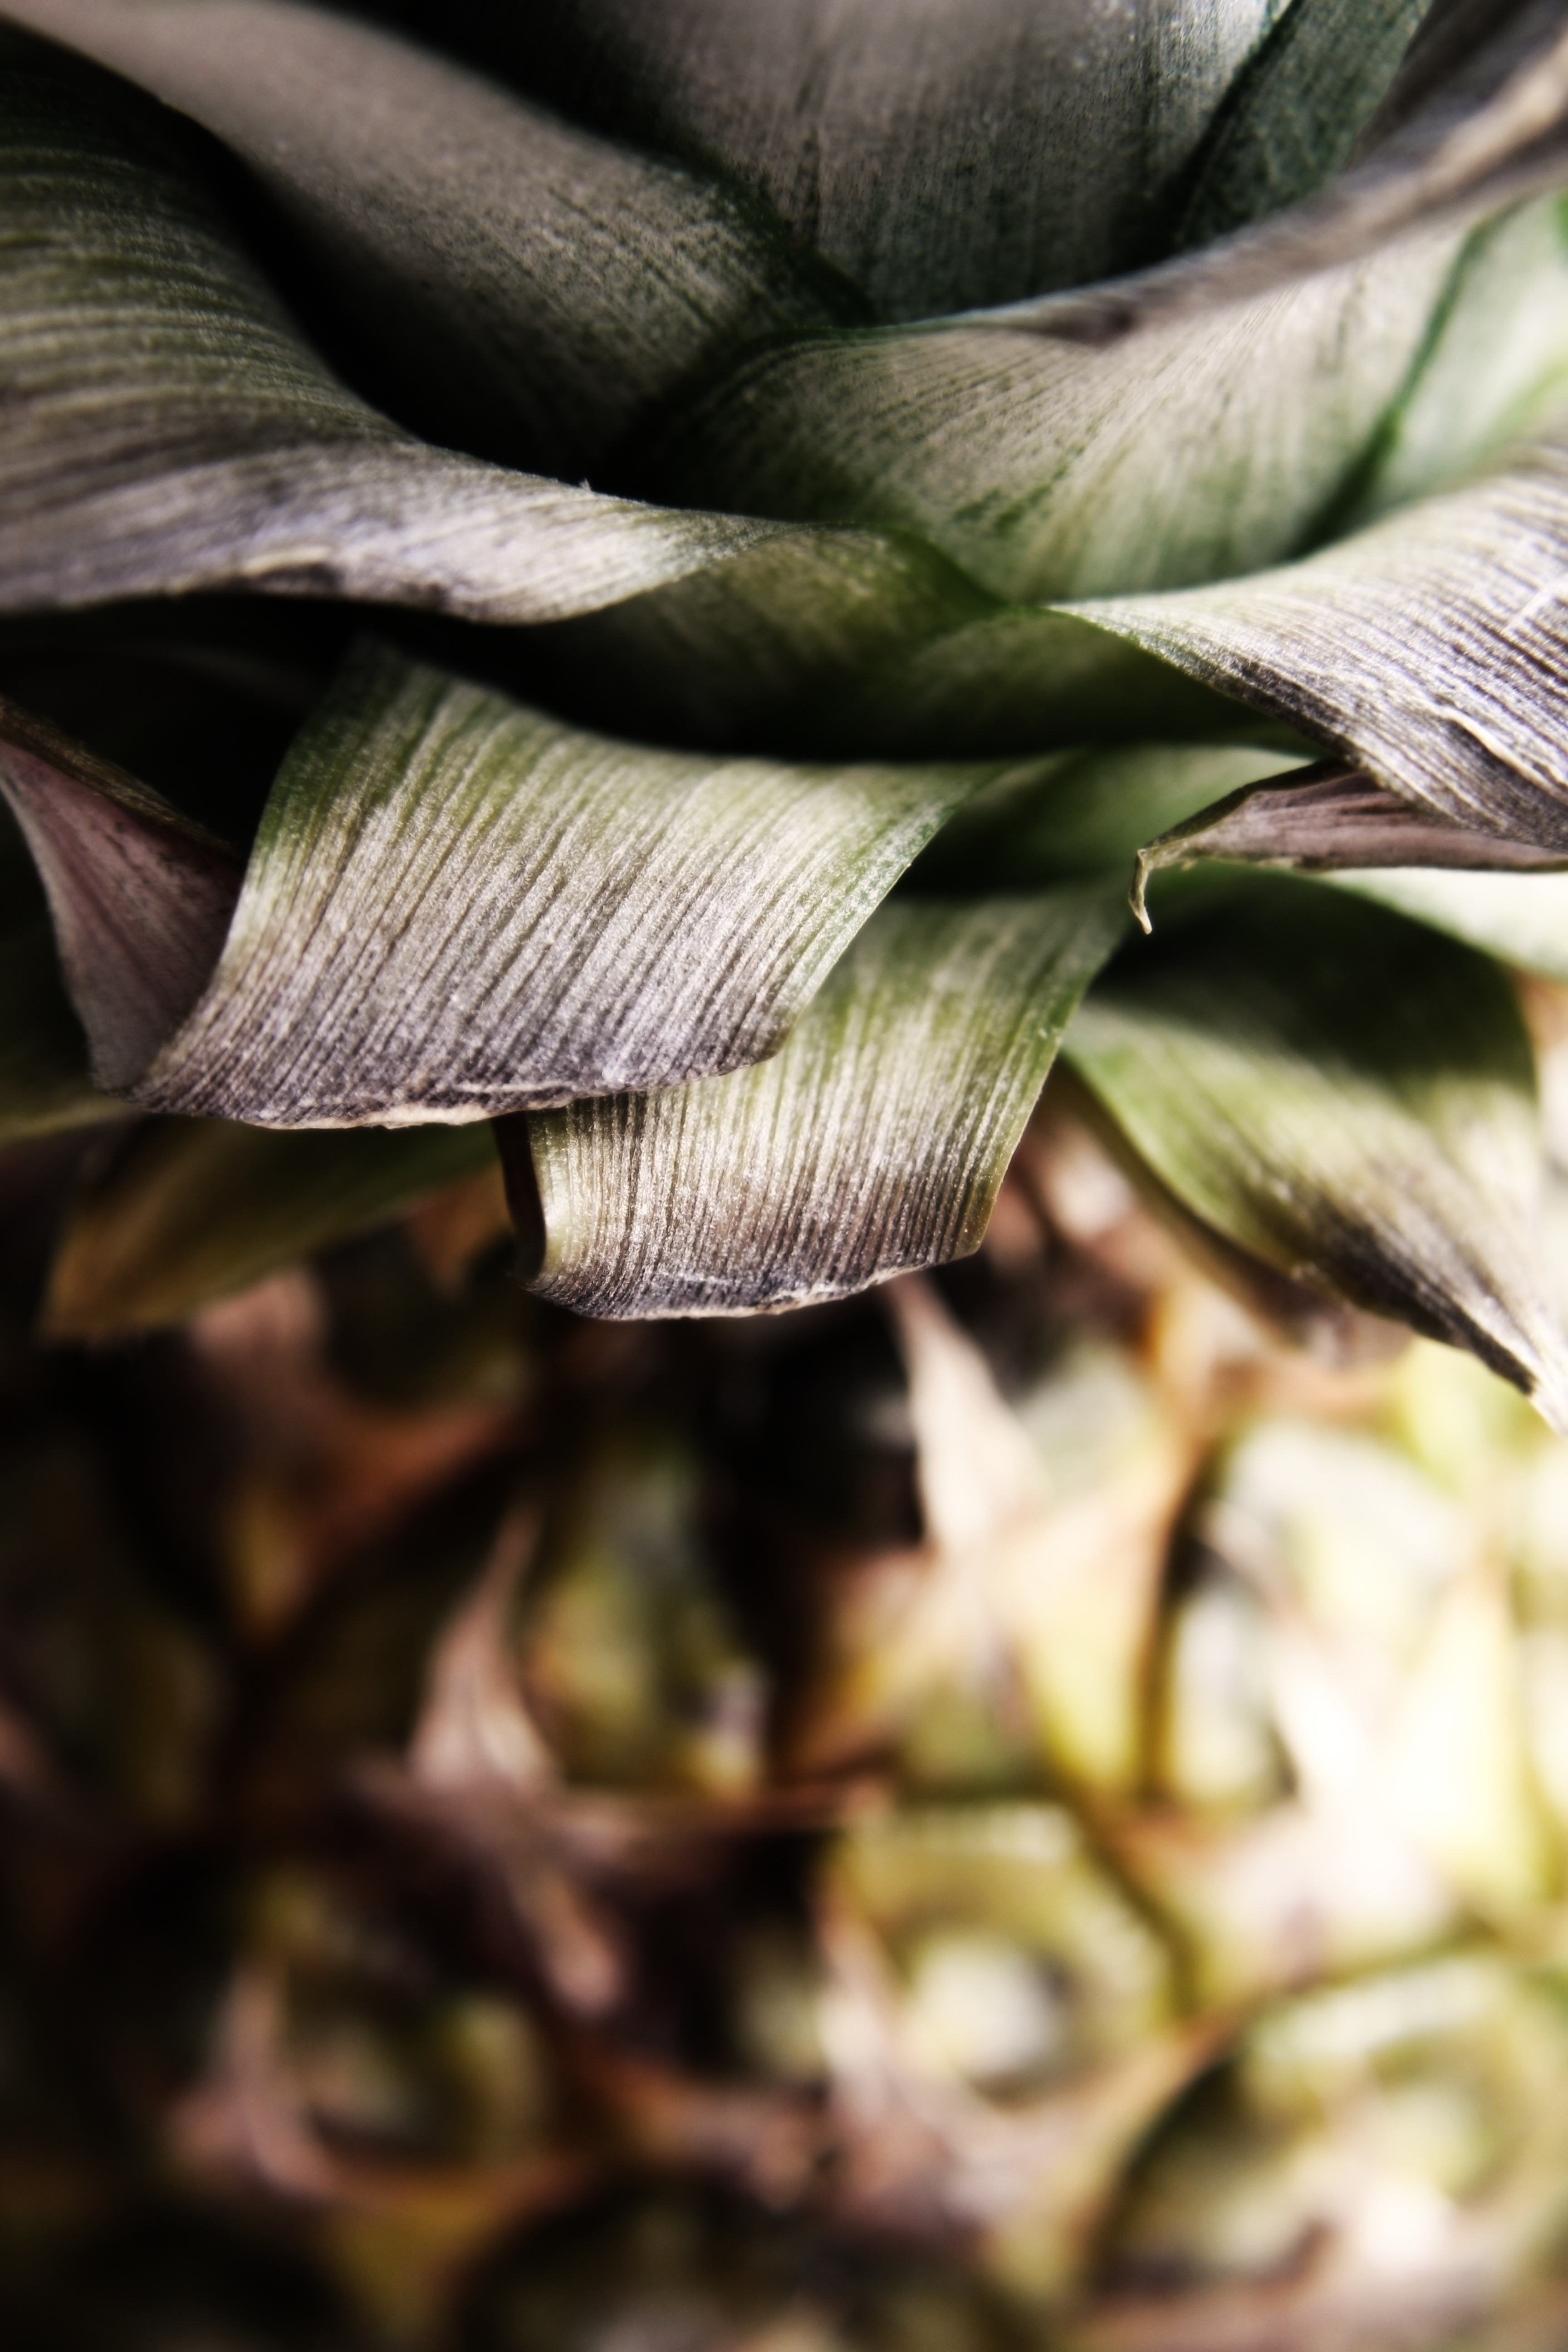
plant, photography, fruit, sweet, leaf, flower, petal, food, spring, green, produce, botany, healthy, close, flora, pineapple, close up, thistle, vitamins, macro photography, flowering plant, daisy family, tropical fruits, plant stem, land plant